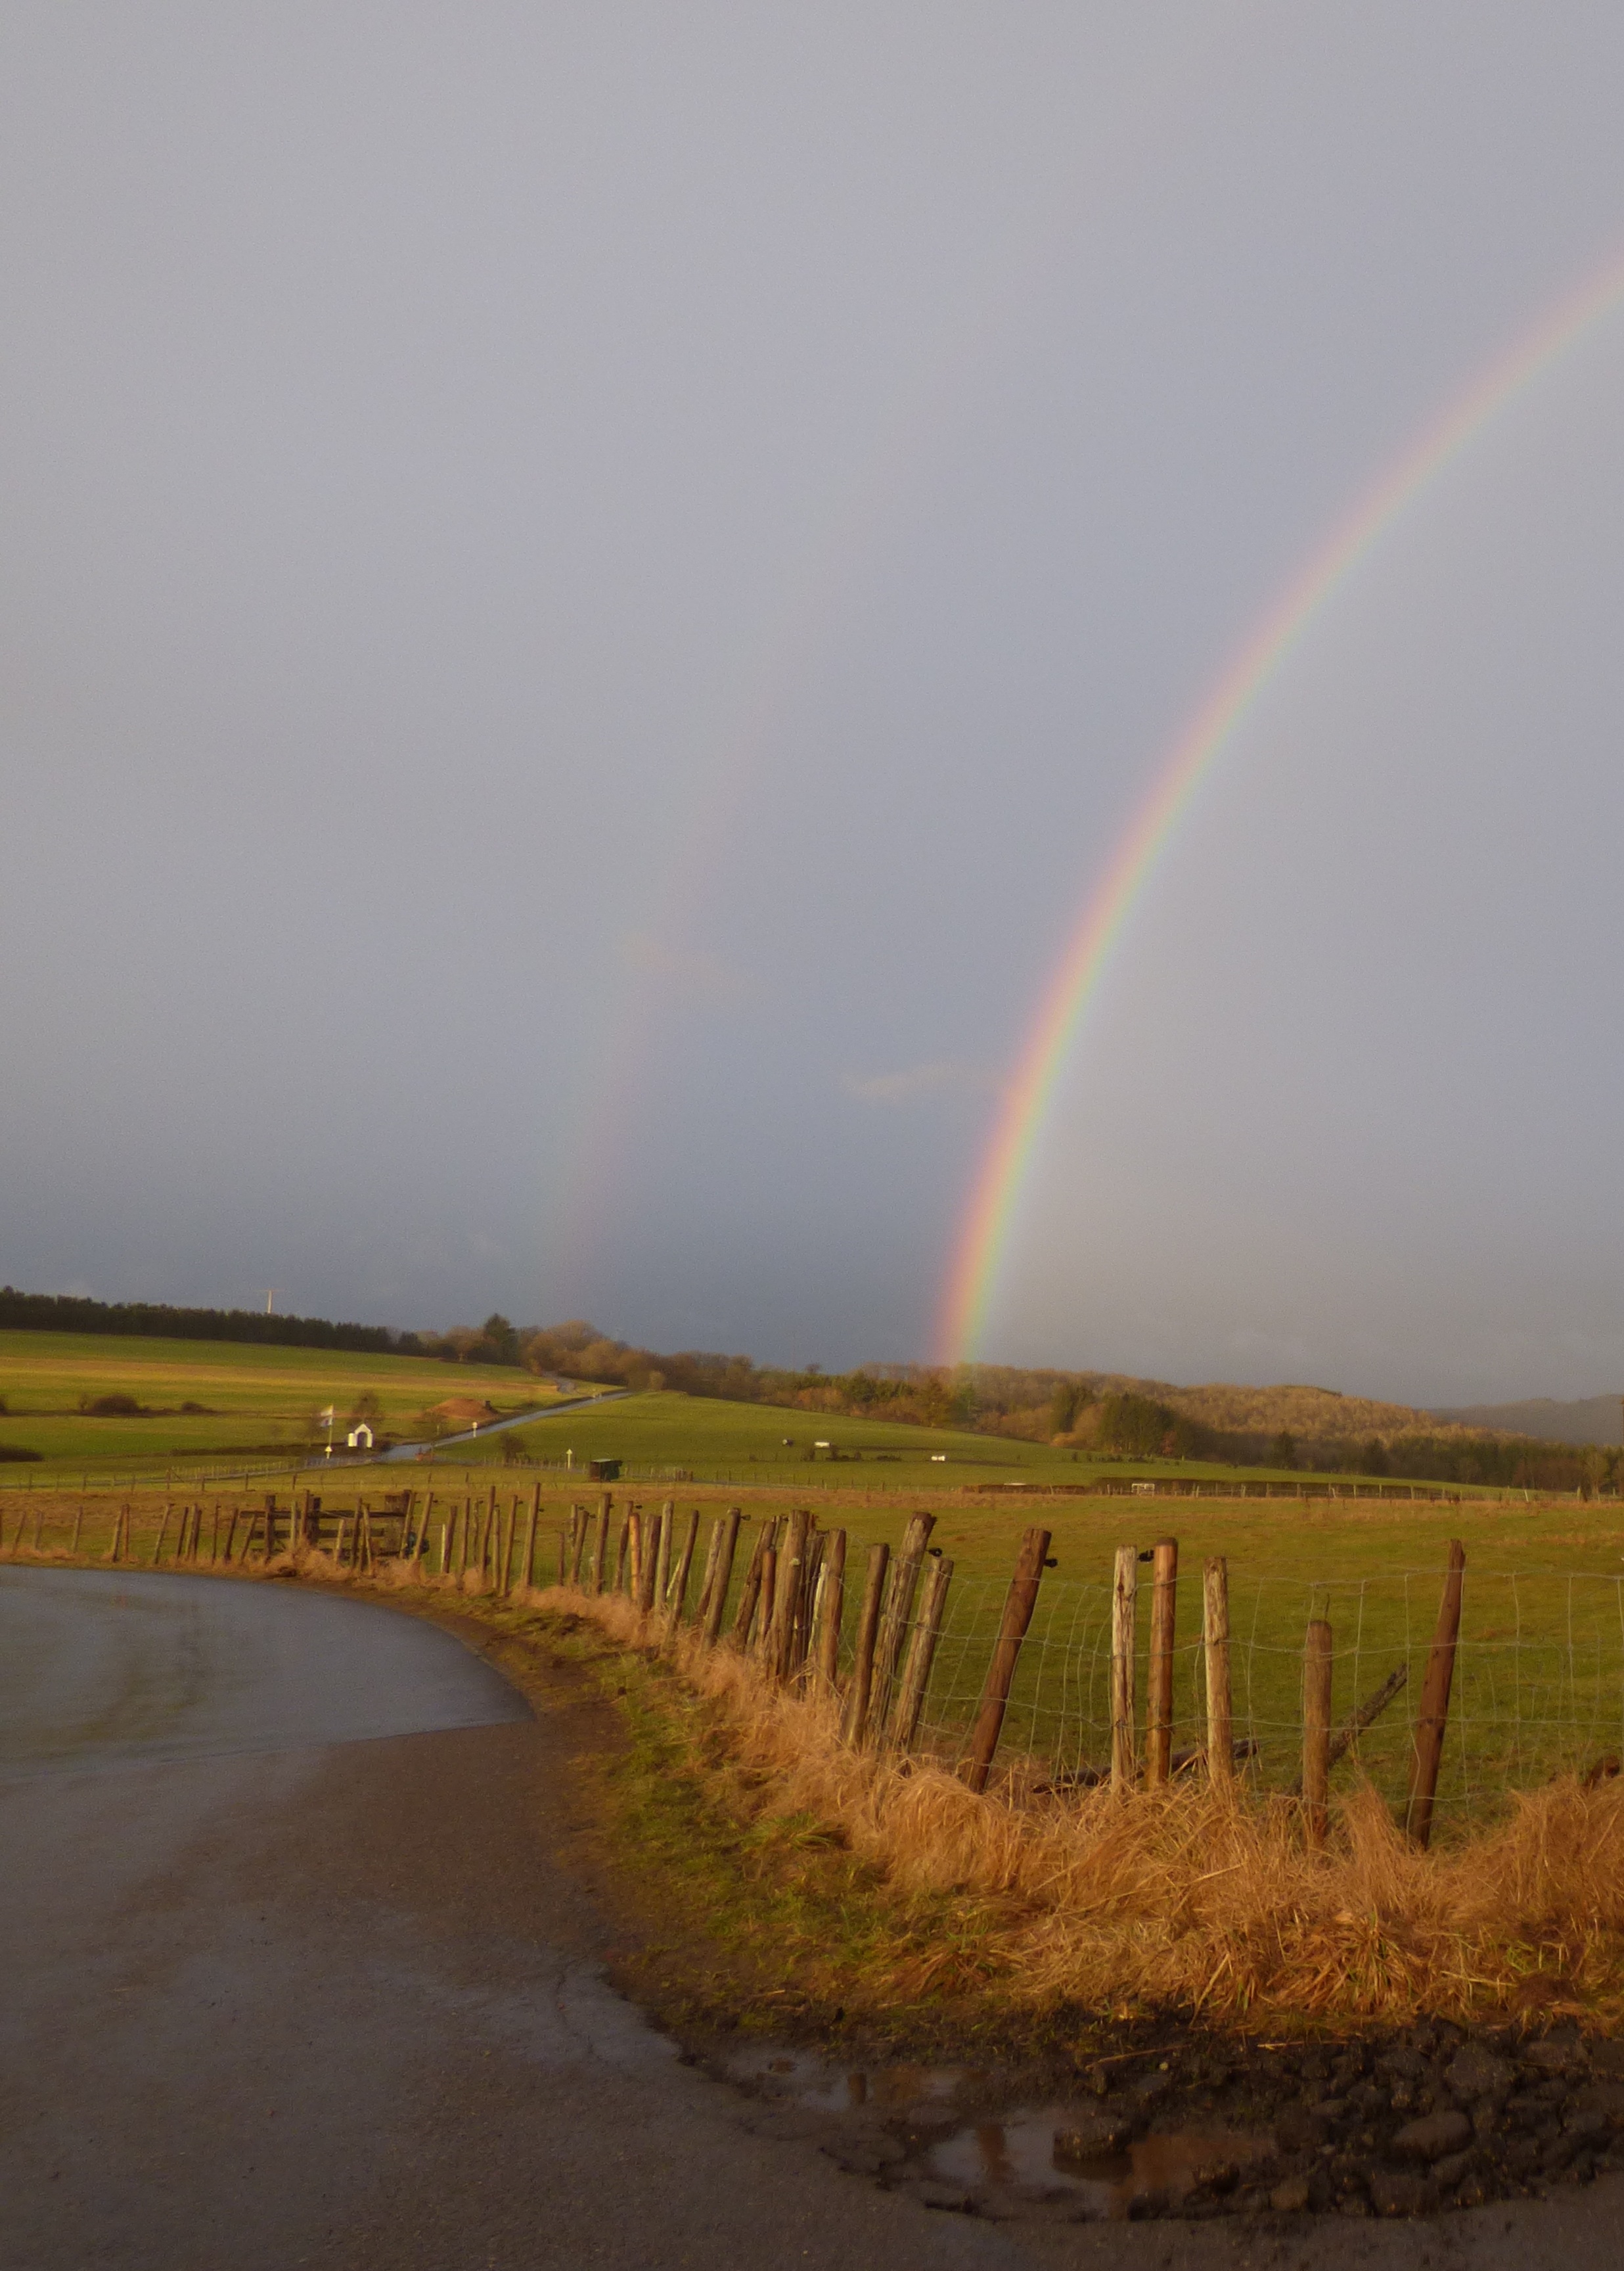
landscape, nature, grass, horizon, sunlight, morning, rain, reflection, plain, rainbow, luxembourg, february, rural area, pound sign, meteorological phenomenon, atmospheric phenomenon, atmosphere of earth, dark air